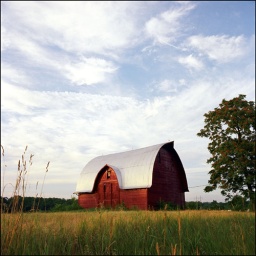
A classic red barn at sunset, along the Red Arrow Highway. near Paw Paw, Michigan, July 2000.